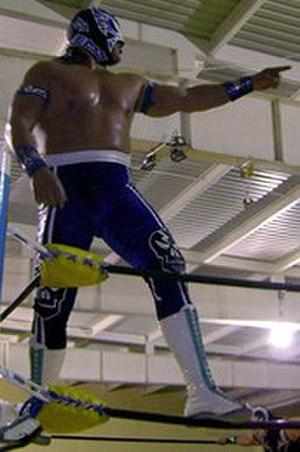
José Gutiérrez Hernández est un catcheur mexicain qui est actuellement sous contrat à le Consejo Mundial de Lucha Libre. Il est connu pour son parcours au sein de cette fédération où il combat sous le nom d'Último Guerrero. Il a été une fois champion du monde et six fois champion par équipe de la CMLL.